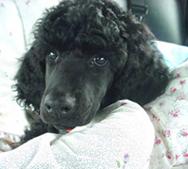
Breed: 316-n000118-standard_poodle